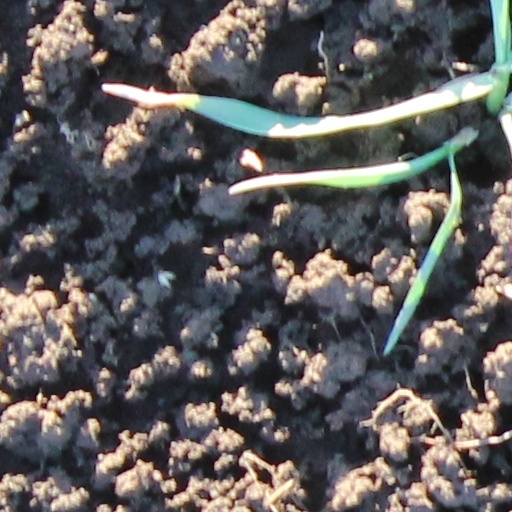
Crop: wheat